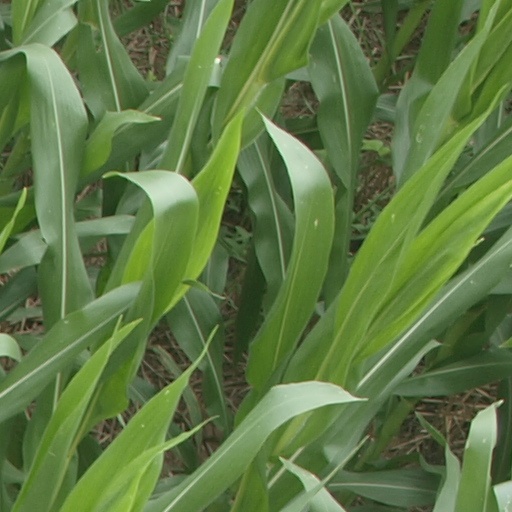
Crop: maize; corn